Fourth inauguration of Vladimir Putin

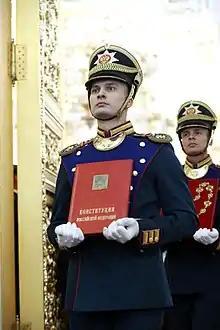
Soldiers of the Kremlin Regiment with the Constitution of Russia and the chain of office.

The ceremony began at a quarter to 12 Moscow time, when in St Andrew's hall was made a Russian Flag and the Presidential Standard. Following them, the chain of office and a special copy of the Russian Constitution were introduced.